Jardin Turc

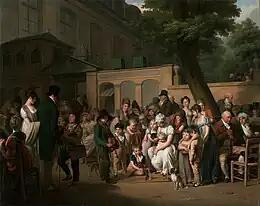
"L'entree du Jardin Turc", by Louis-Léopold Boilly, Los Angeles, J. Paul Getty Museum

The Jardin Turc ("Turkish Garden") in the boulevard du Temple, Paris, was a café and music garden that was a popular rendezvous in the city's Marais district from the time of the First French Empire throughout the 19th century. Its decor consisted of kiosks of coloured glass, hanging lanterns and a Chinese bridge, expressing the fad of turqueries, a sub-set of chinoiserie.